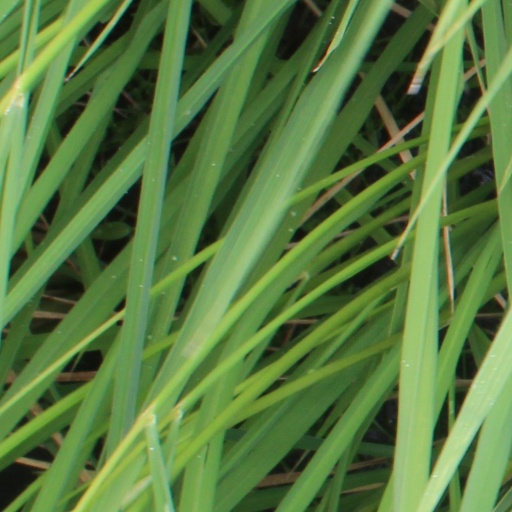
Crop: rice